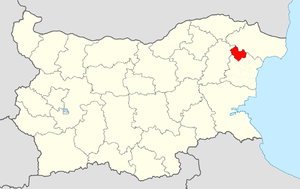
Valtchidol est une obchtina de l'oblast de Varna en Bulgarie.